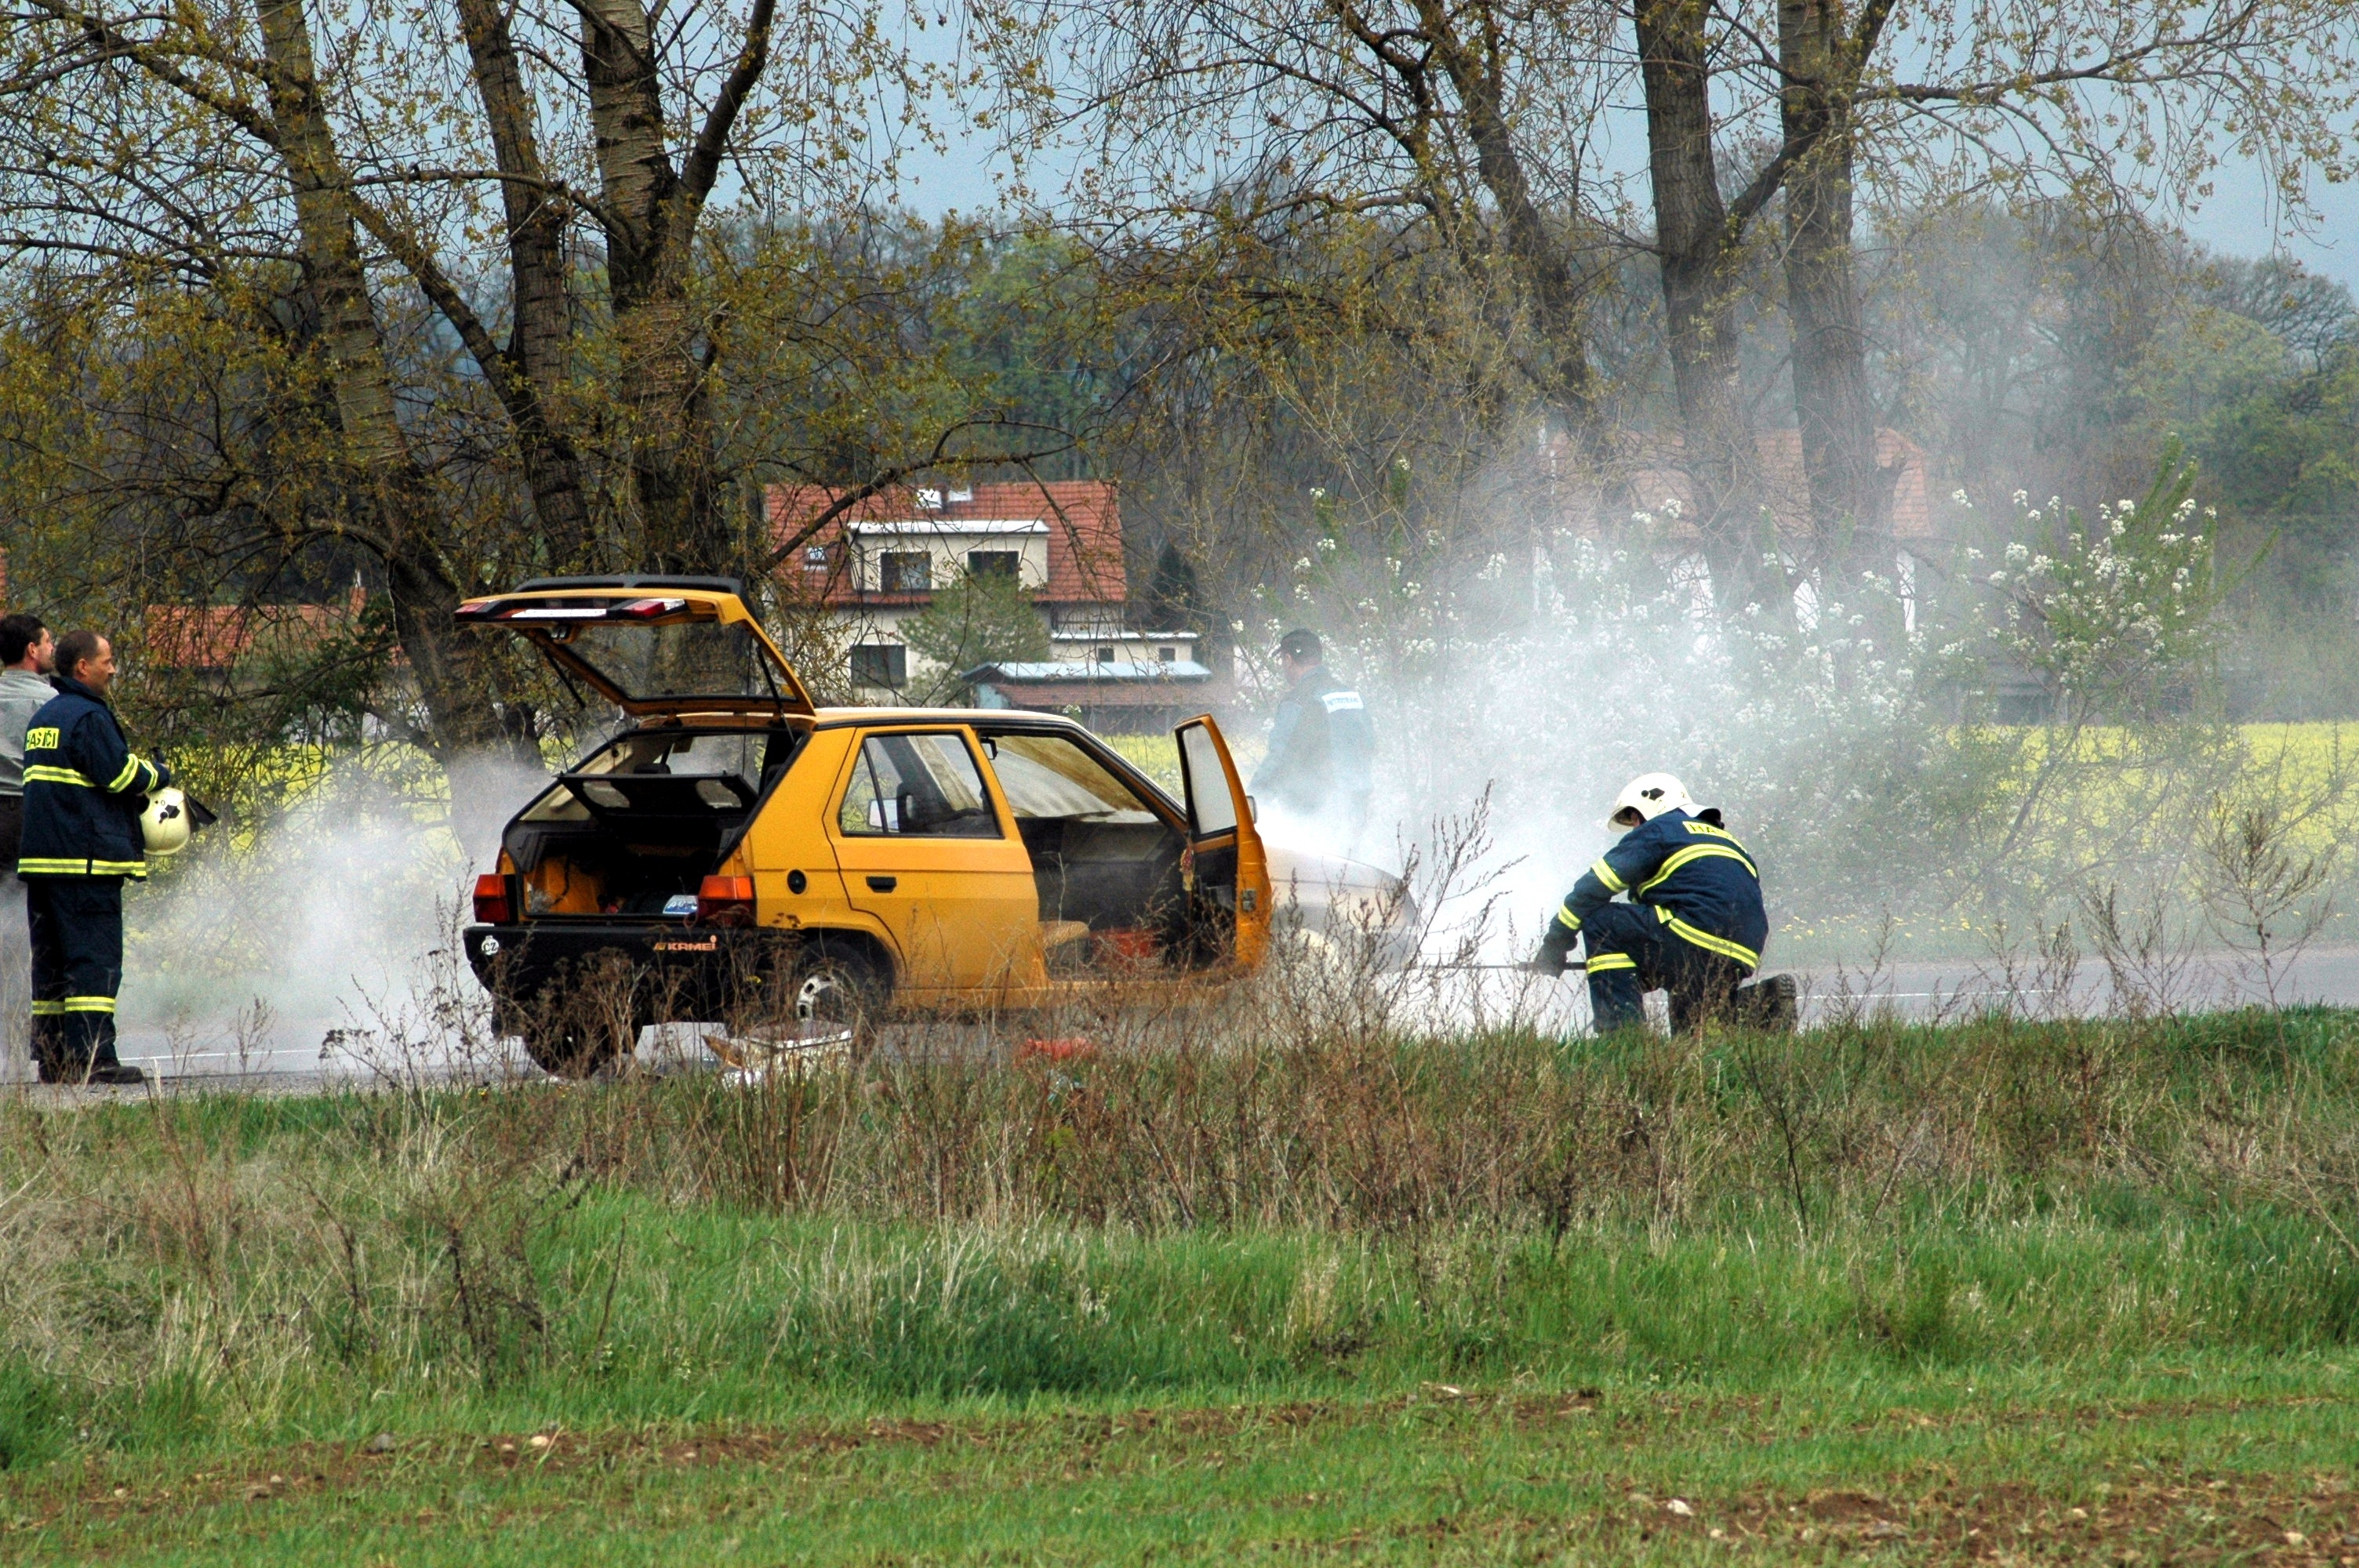
vehicle, racing, reportage, firefighters, extinguish, auto racing, off roading, rallying, world rally championship, car fire